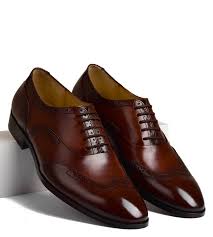
Label: Brogue